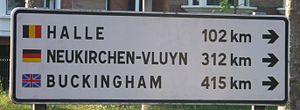
Vue d'un panneau montrant les communes jumelées avec la ville de Mouvaux.
Mouvaux est une commune française située dans le département du Nord, en région Hauts-de-France. Elle fait partie de la Métropole européenne de Lille.